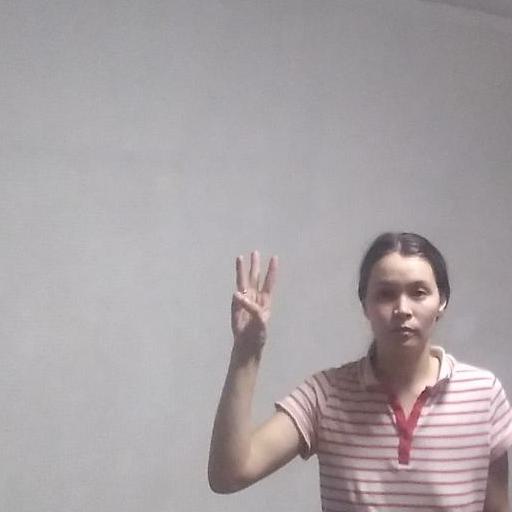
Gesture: three